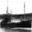
Label: ship